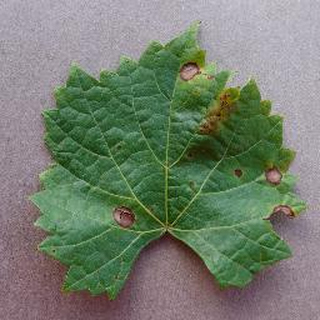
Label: grape_black_rot